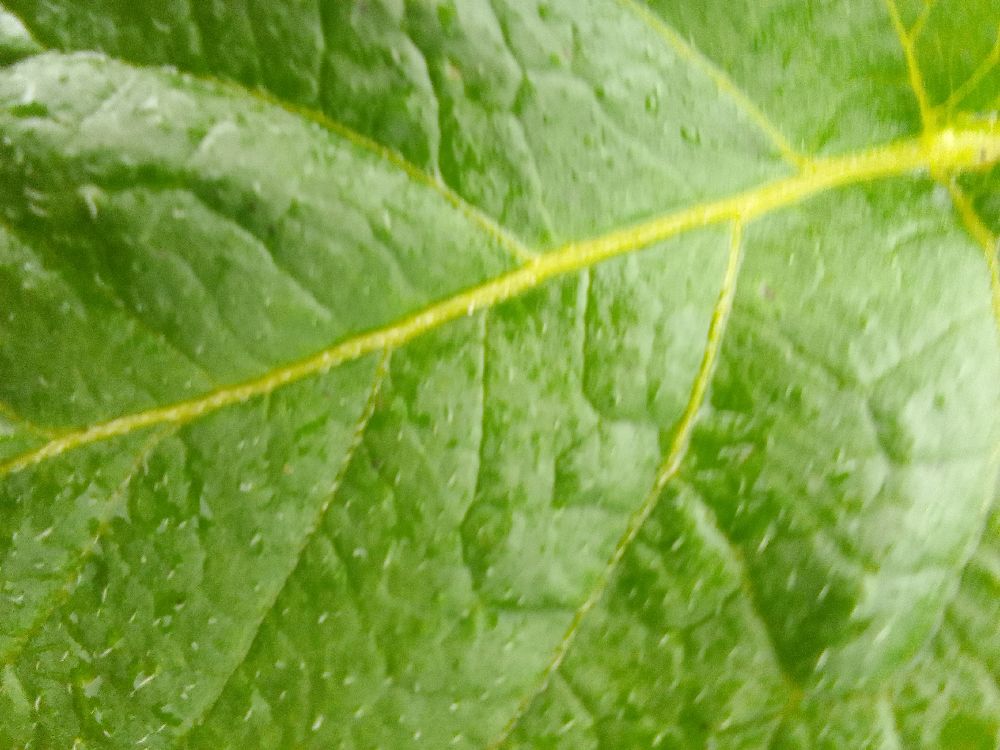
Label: Healthy